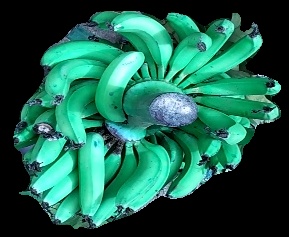
Variety: pachbale
Grade: grade3